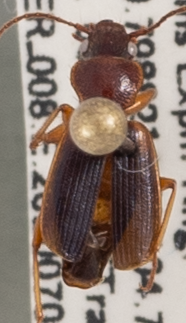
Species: Cymindis planipennis
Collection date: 2020-07-08
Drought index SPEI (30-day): -0.03
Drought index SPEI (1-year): -0.71
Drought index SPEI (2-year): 0.17